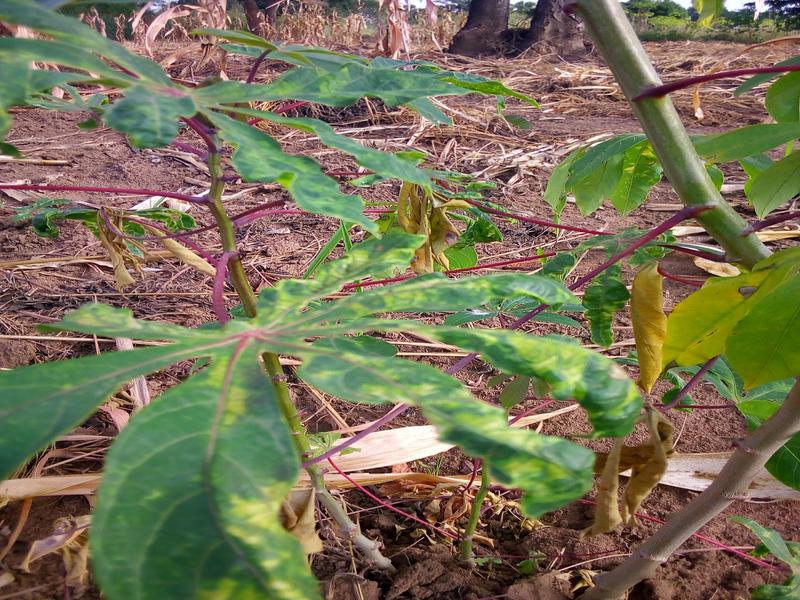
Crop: cassava
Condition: mosaic_disease